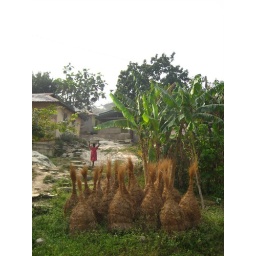
A girl carrying water to her house in Biakpa.